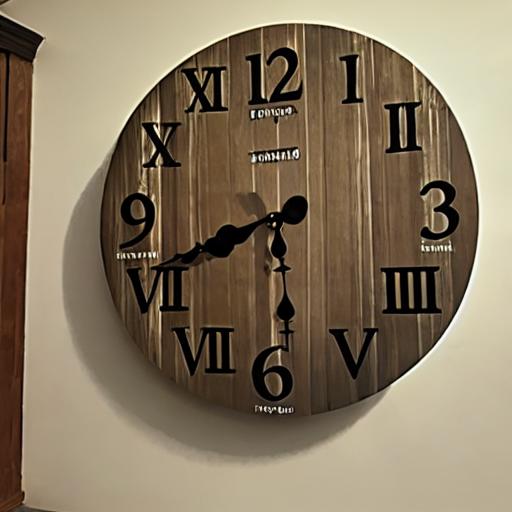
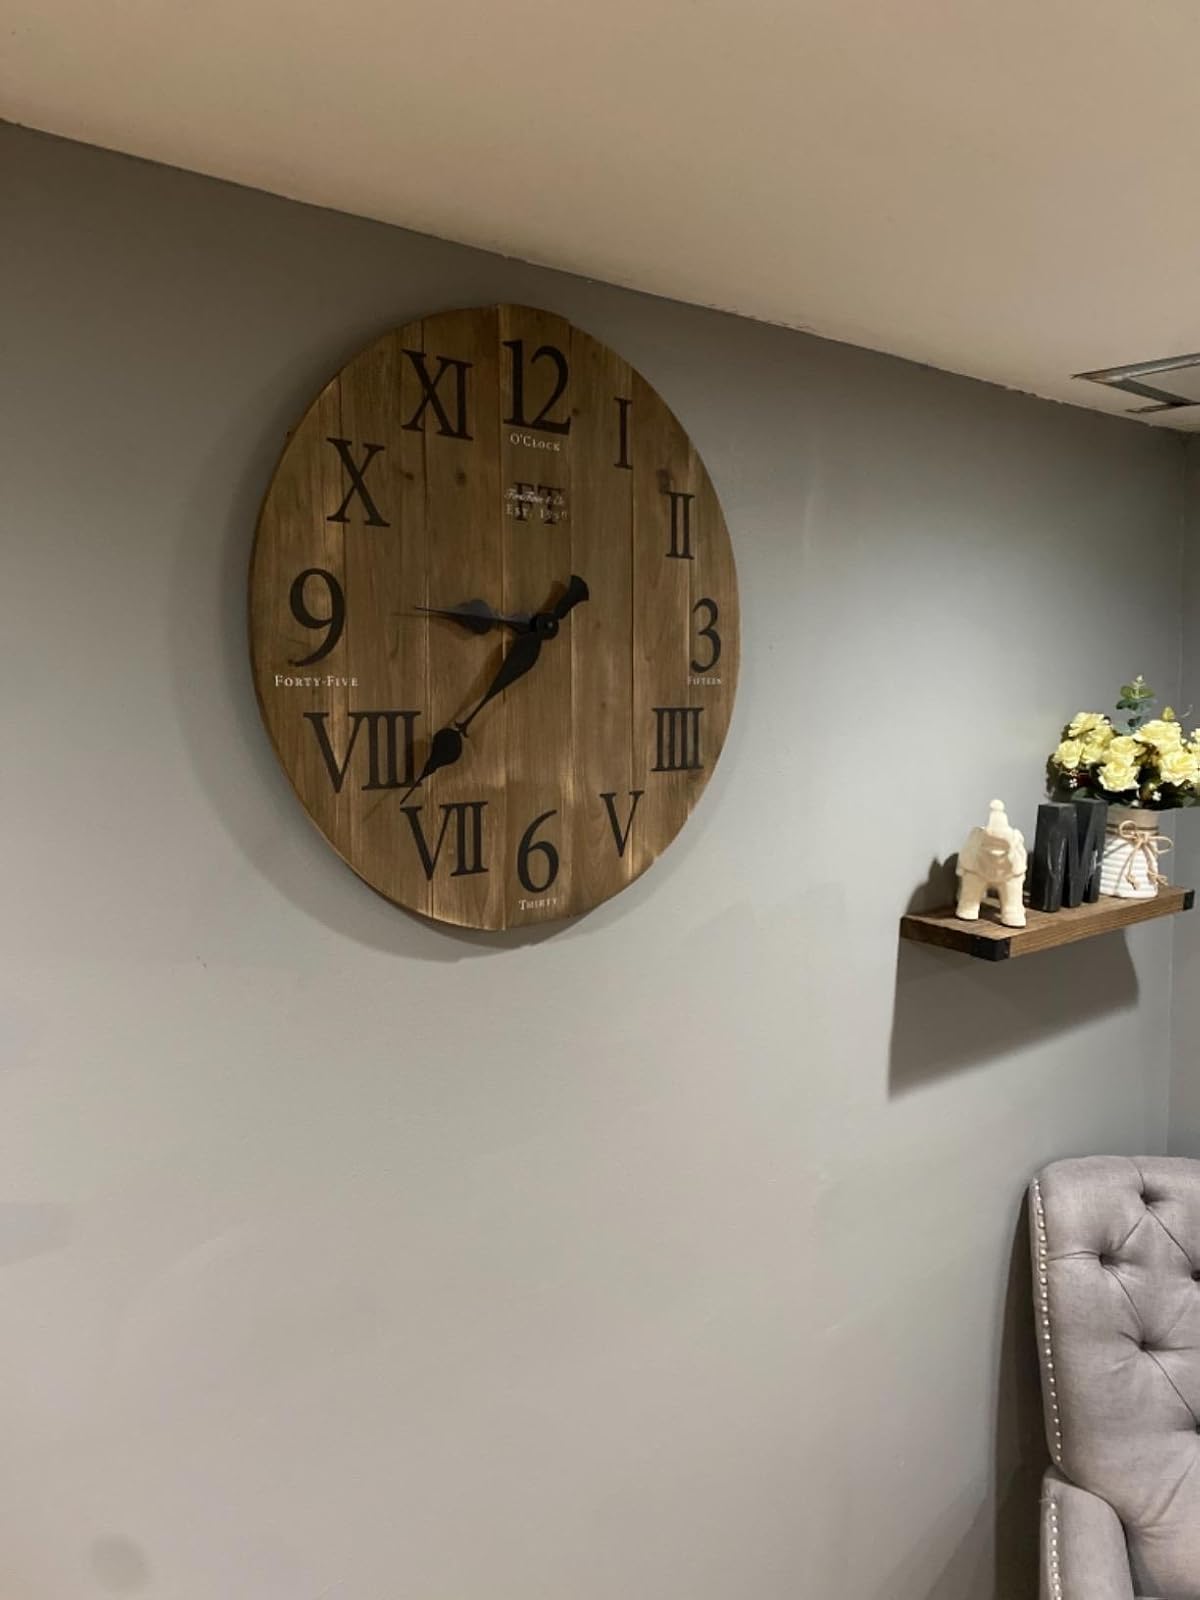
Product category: clock
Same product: no